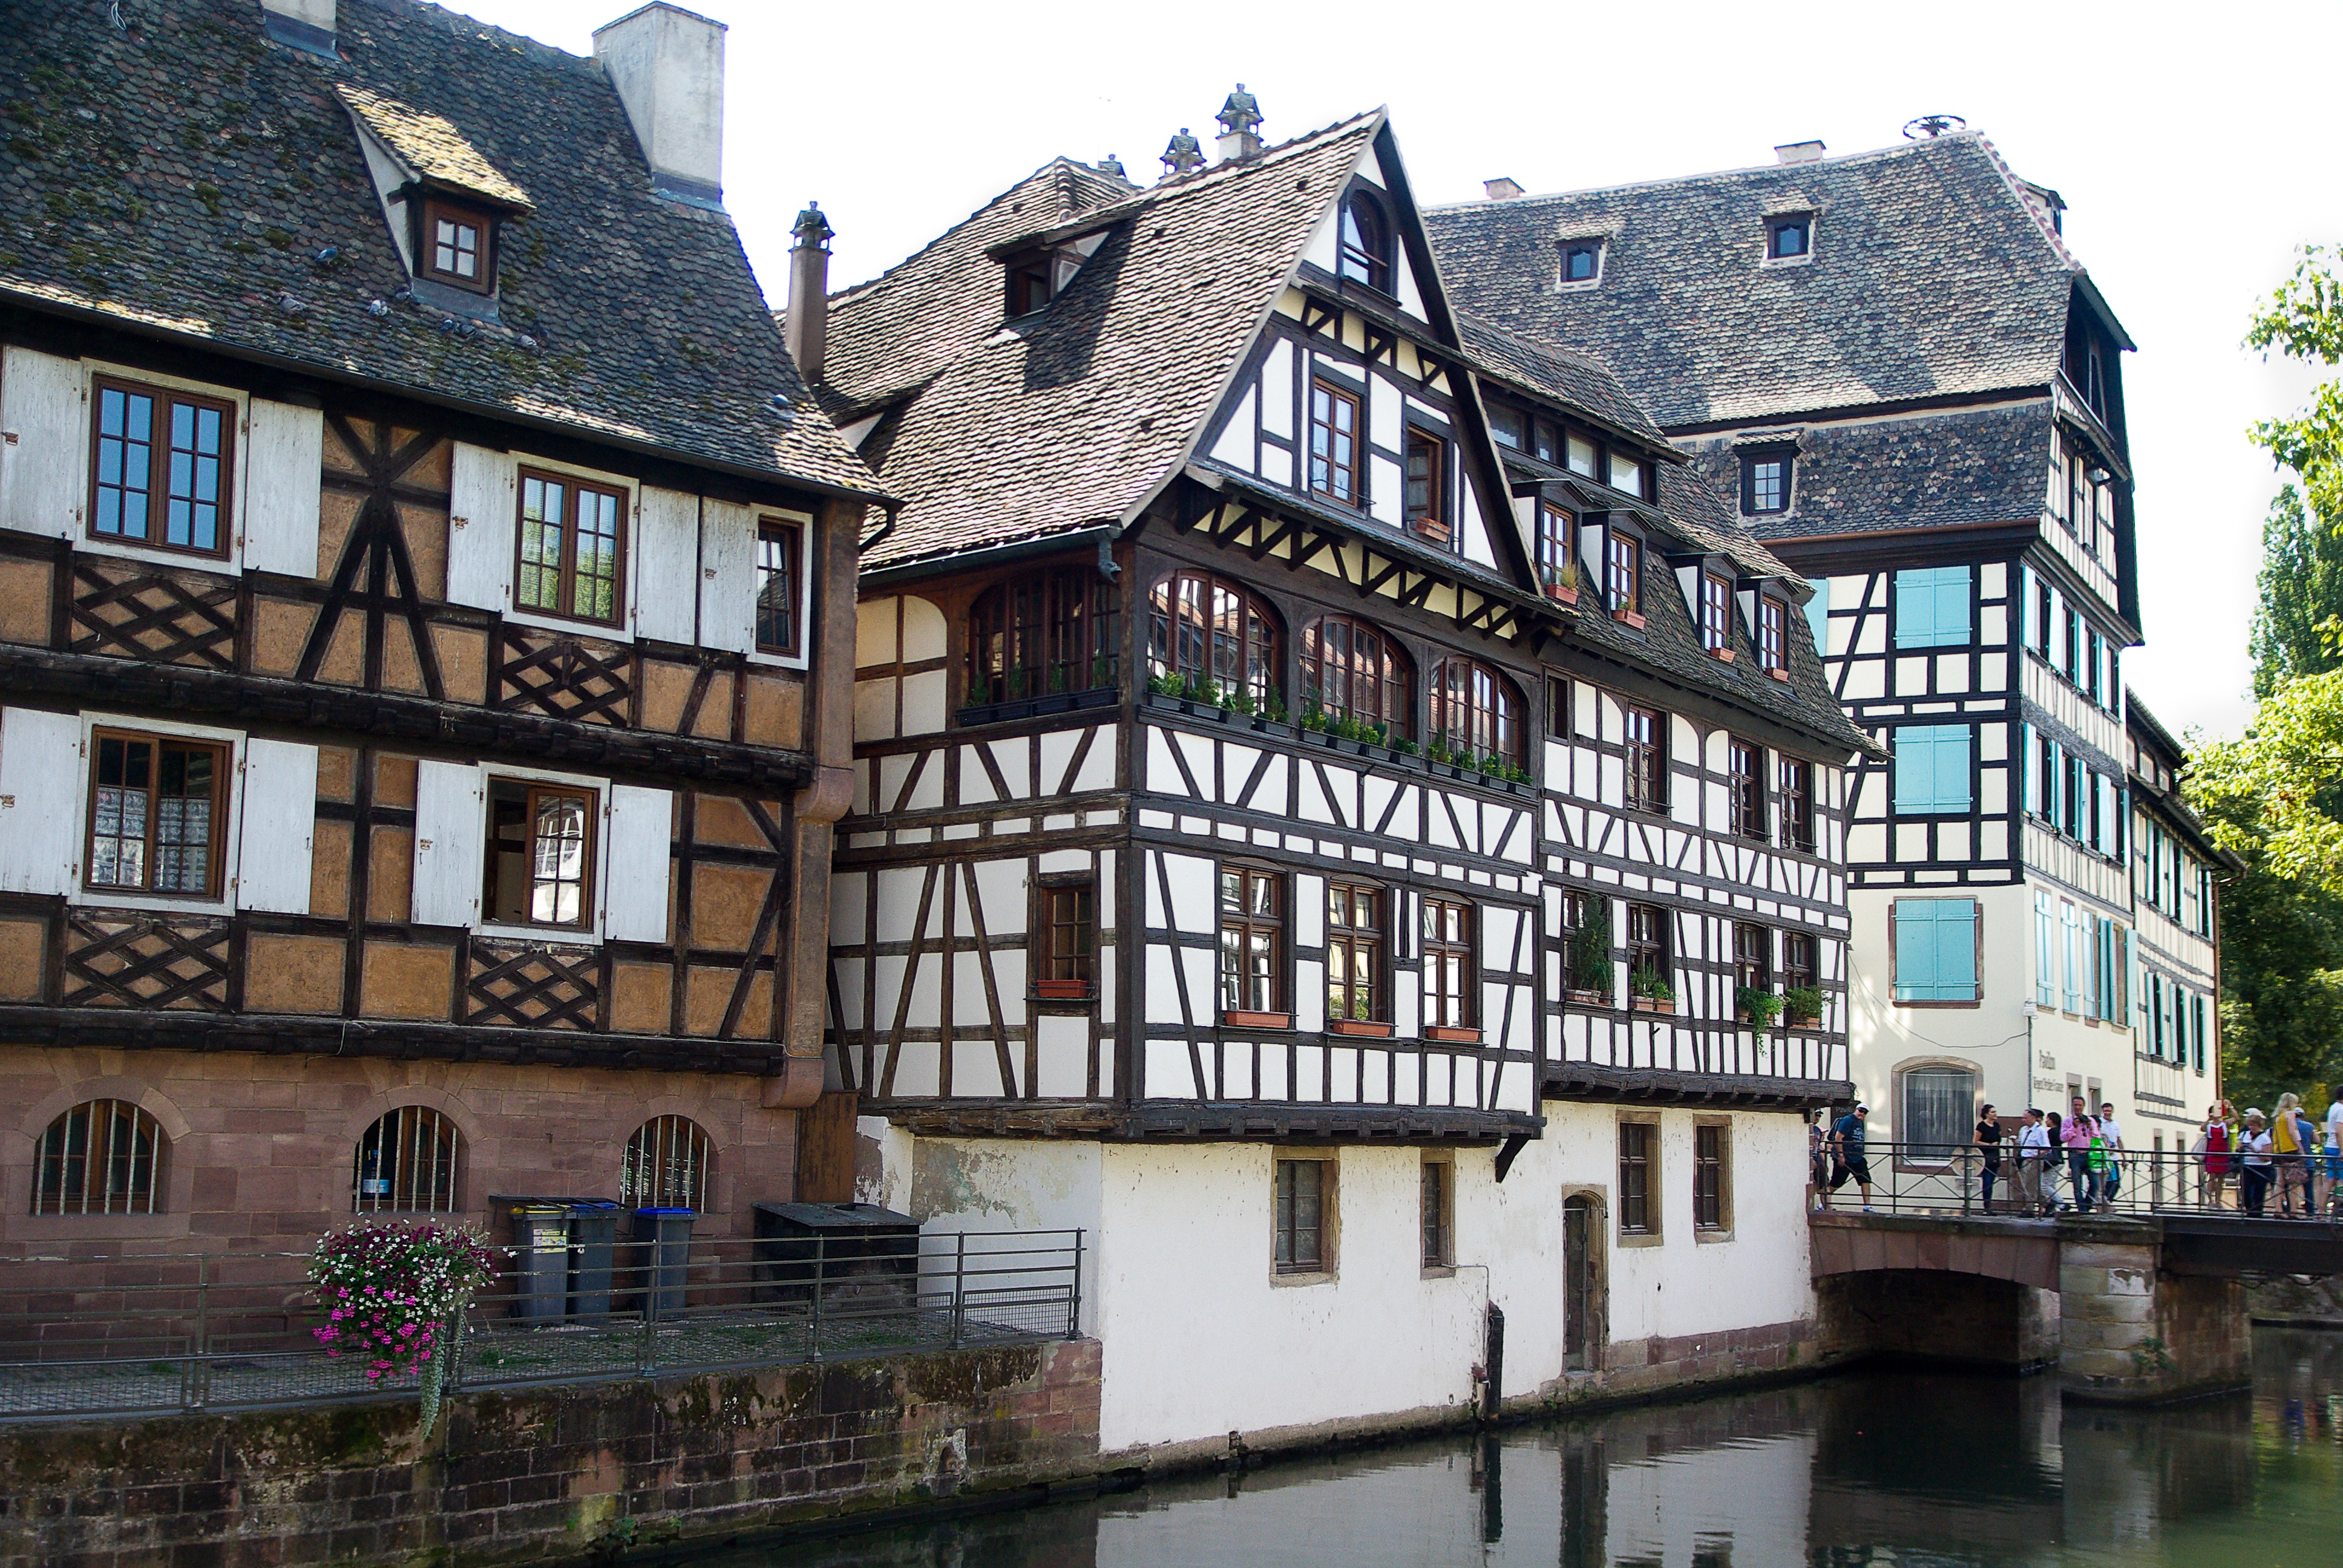
house, town, canal, village, cottage, facade, property, waterway, shutters, strasbourg, estate, alsace, neighbourhood, tours, timbered house, residential area, alsatian house